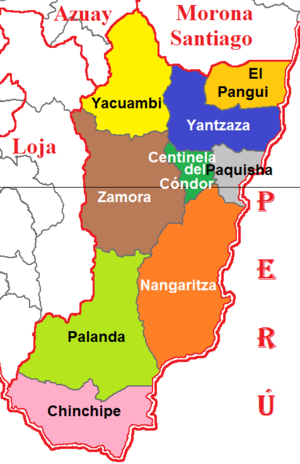
La province de Zamora-Chinchipe est une province de l'Équateur. Sa capitale est Zamora.